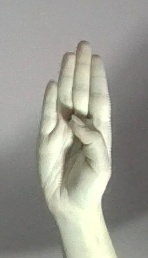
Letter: kaaf